St. James Episcopal Church (Boardman, Ohio)

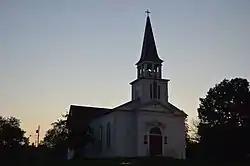
Appearance at sunset

St. James Meeting House is a historic church building at 375 Boardman-Poland Road in Boardman, Ohio. It was built as St. James Episcopal Church in 1828, deconsecrated in 1971, relocated to Boardman Park in 1972, and added to the National Register of Historic Places in 1979.